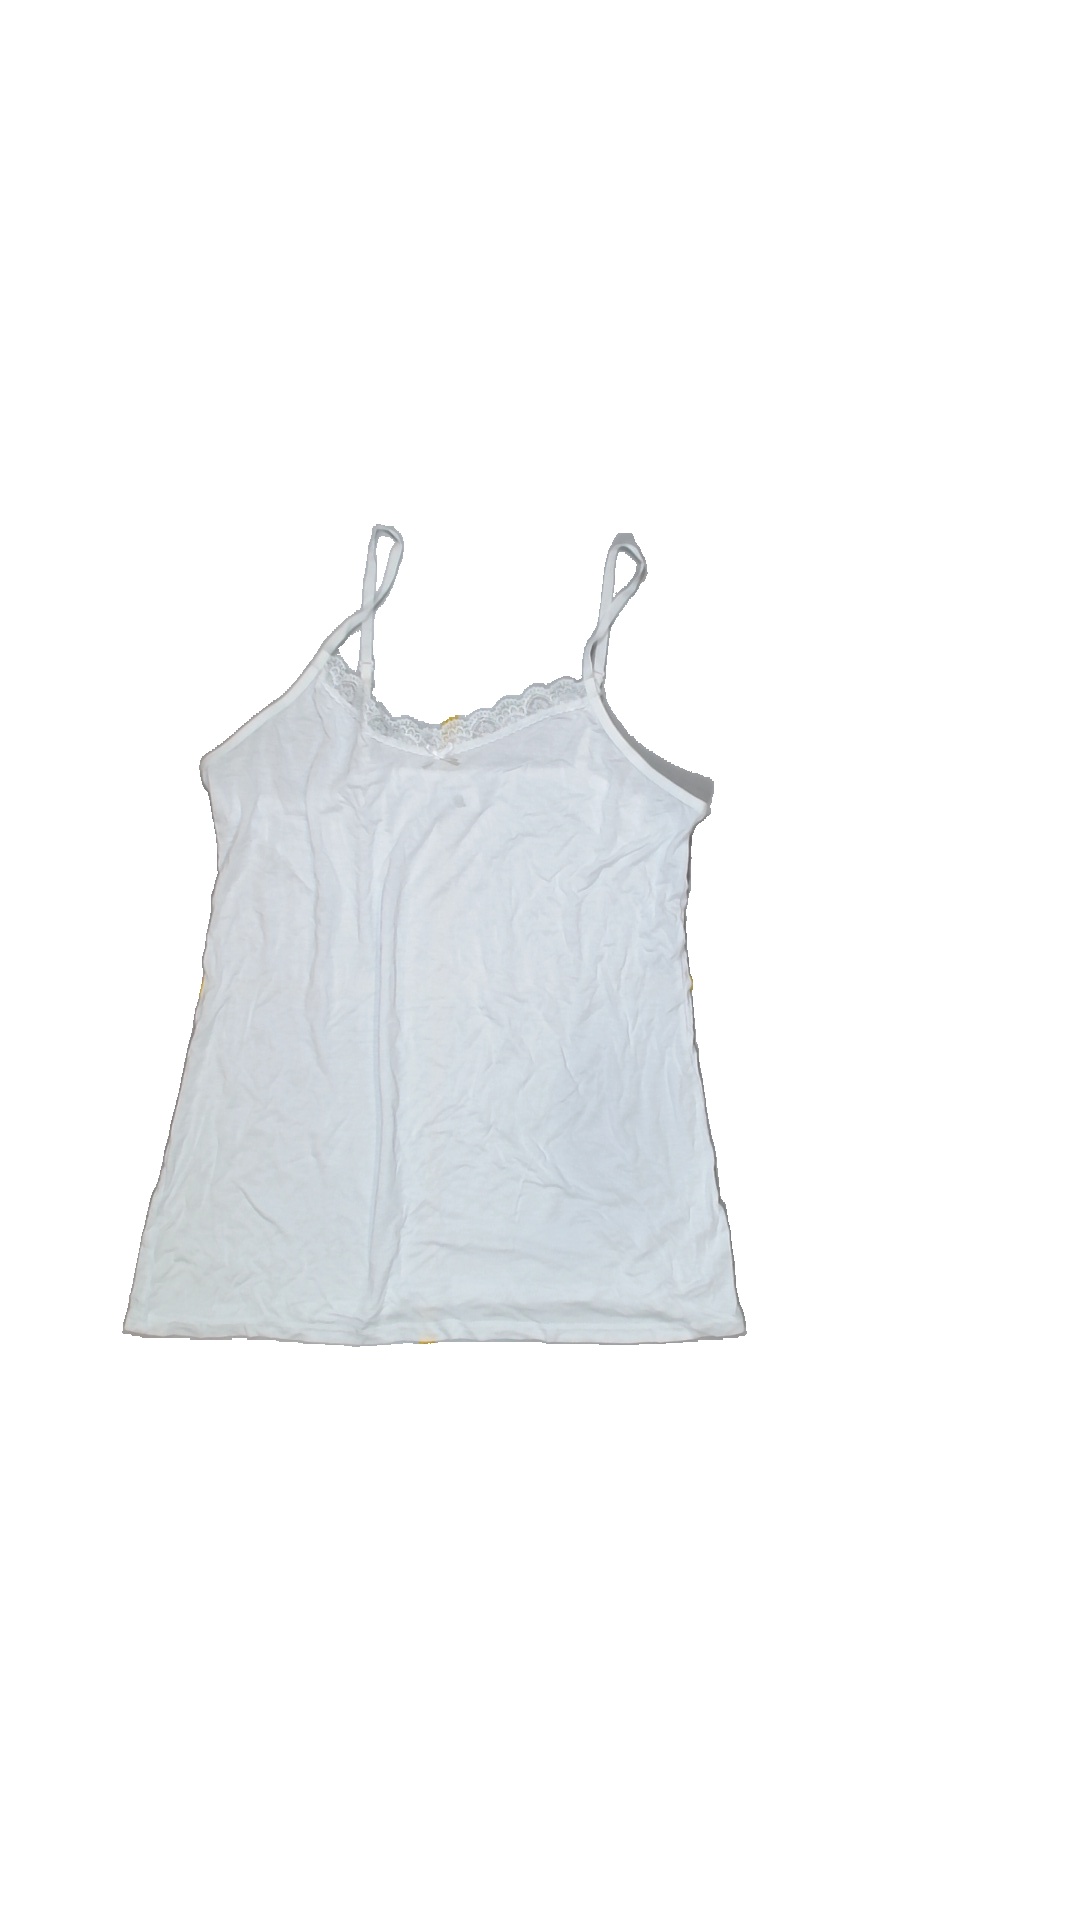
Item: Top (Ladies)
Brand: Not Applicable
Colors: White
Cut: Regular
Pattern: Lace
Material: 100% viscose
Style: No trend
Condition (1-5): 5
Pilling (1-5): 5
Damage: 0
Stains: No
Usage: Reuse
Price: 50-100